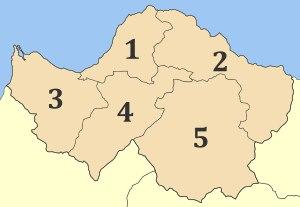
L’Achaïe \a.ka.i\, située au nord-ouest de la péninsule du Péloponnèse, est une région de la Grèce antique et un ancien nome. Elle est depuis 2010 un district régional de la périphérie de Grèce-Occidentale dont le chef-lieu est Patras. Cette région s'étend sur plus de 6 000 km², depuis le cap Avgo à l'est jusqu'au cap Araxos à l'ouest, du golfe de Corinthe jusqu'à la frontière avec Élis et l'Arcadie d'une part, et Sicyone d'autre part.